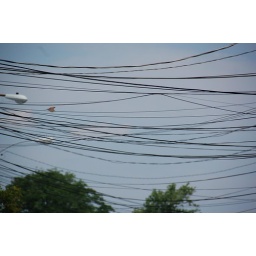
Note the bird by the lamp at the left.